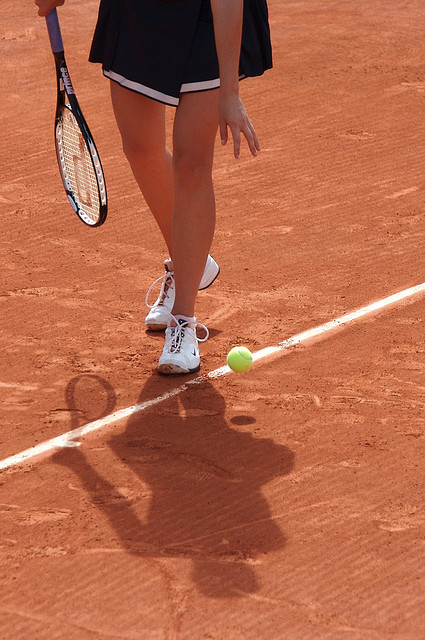
một nữ vận động viên tennis đang chuẩn bị phát bóng